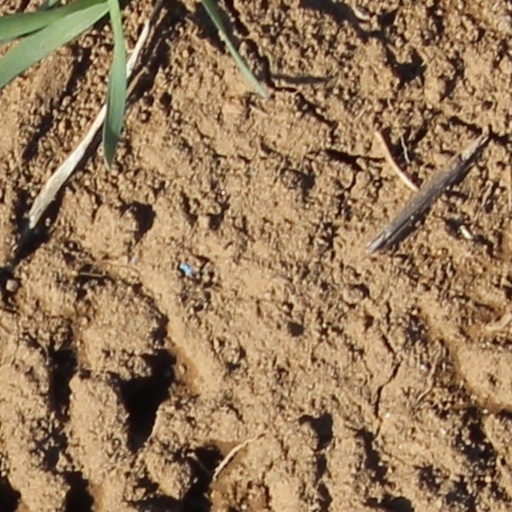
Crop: wheat